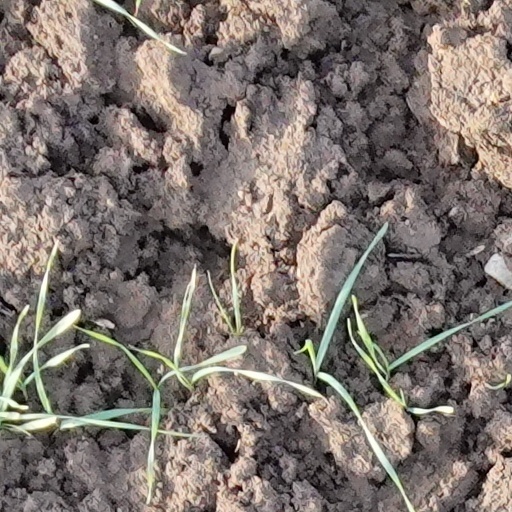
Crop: wheat